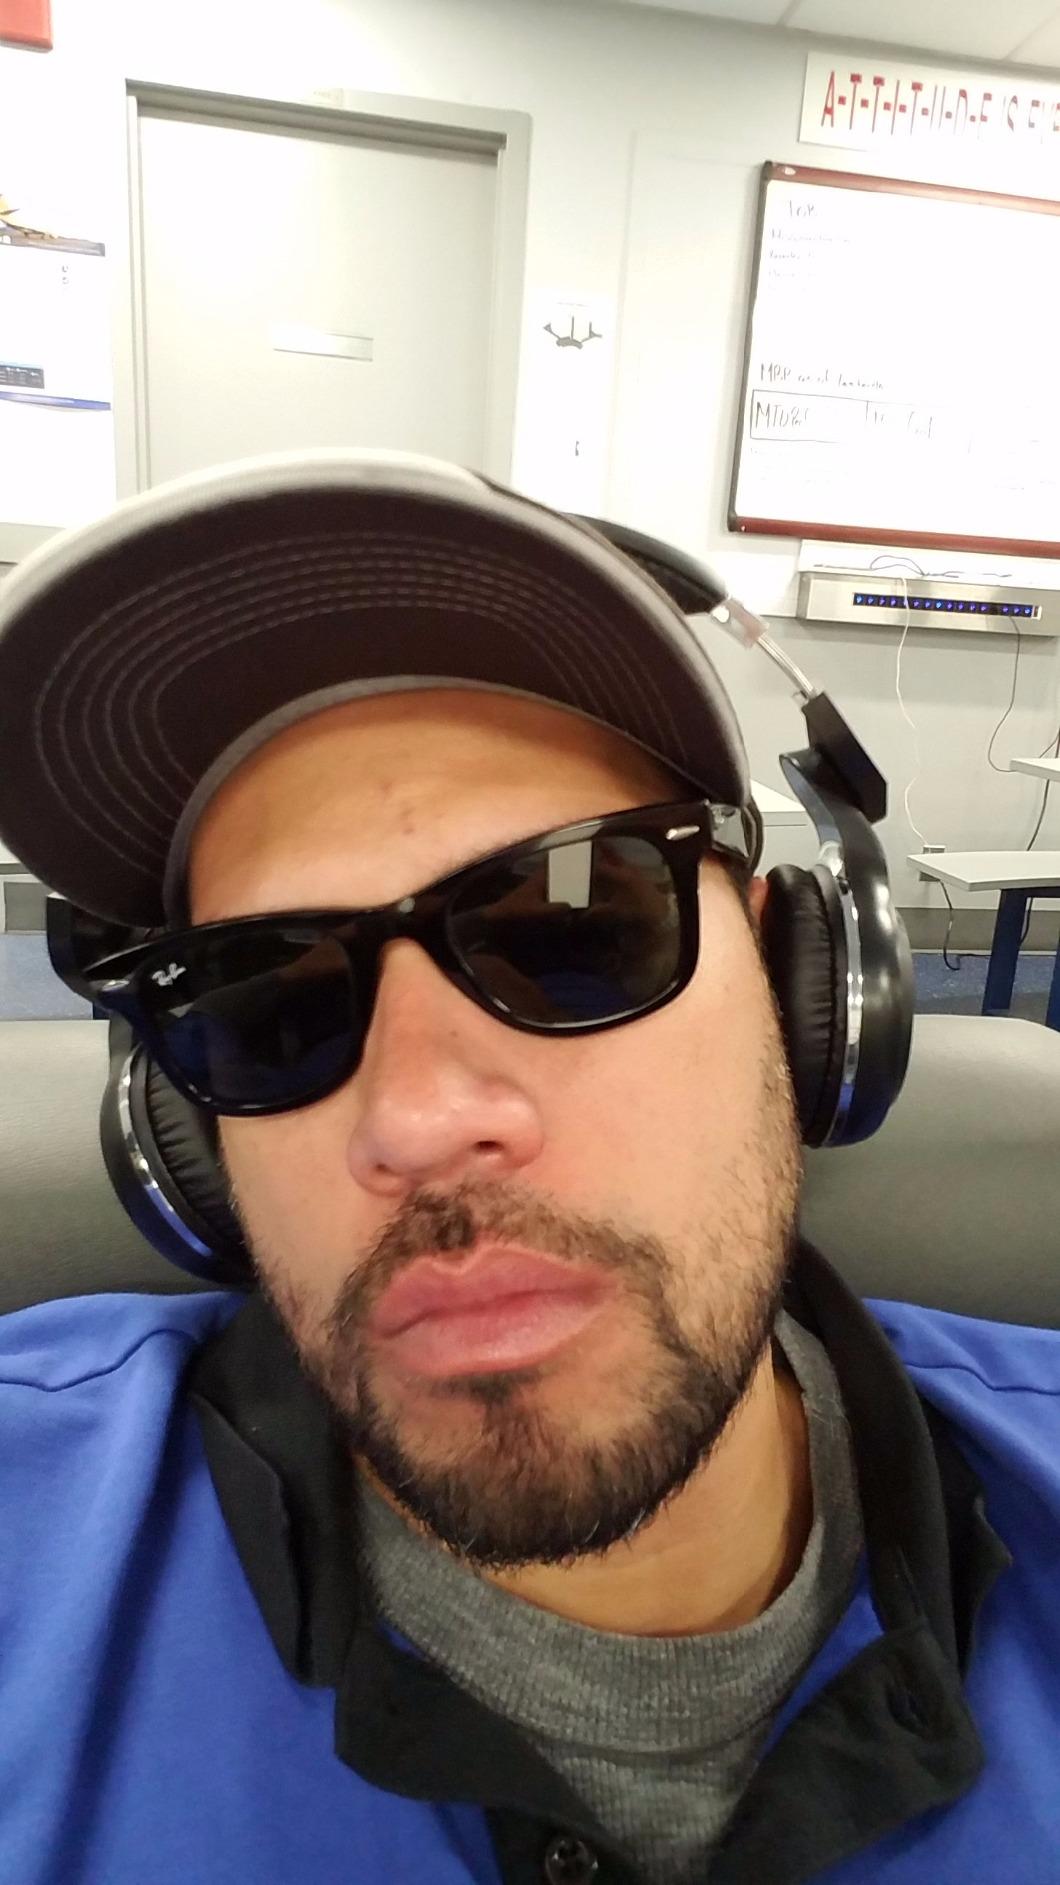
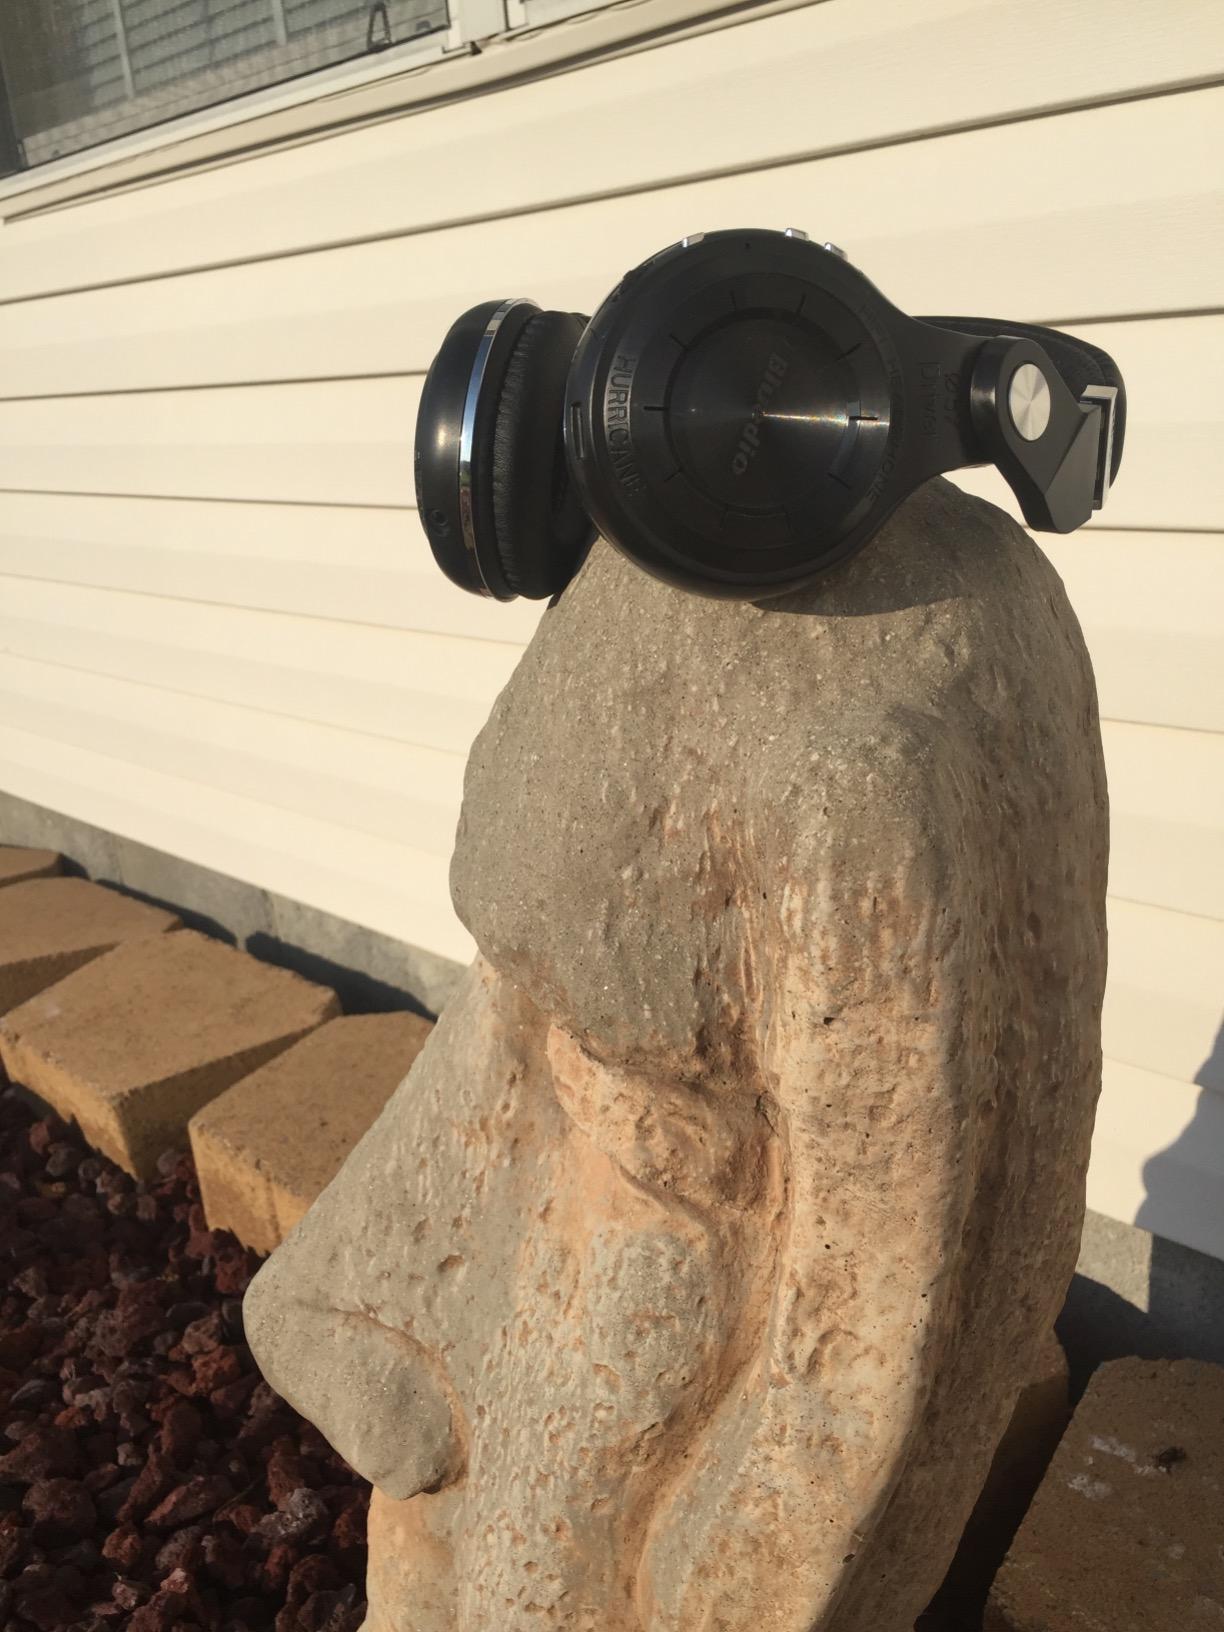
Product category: headphones
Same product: yes